Granada medium

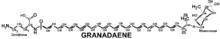
Granadaene

A key component of granada medium is Proteose Peptone N3 (Difco & BD). This pepsic peptone was developed by DIFCO (Digestive Ferments Company) during the First World War for producing bacterial toxins for vaccine production.